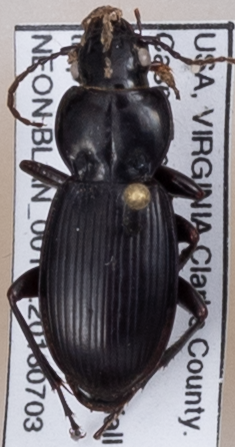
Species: Cyclotrachelus furtivus
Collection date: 2018-07-03
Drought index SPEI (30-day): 1.442
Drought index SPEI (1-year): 1.45
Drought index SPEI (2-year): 1.01